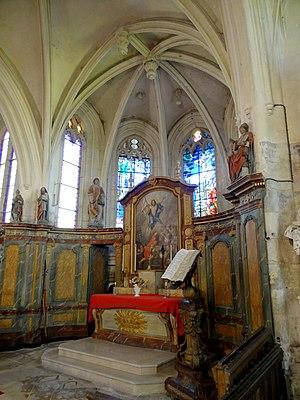
Intérieur de l'église - voir titre.
Léglise Saint-Lucien de Litz est une église catholique paroissiale située à Litz, dans le département de l'Oise, en France. La nef unique, qui n'a jamais été voûtée, s'inscrit dans la tradition romane, mais le portail, dissimulé sous un porche moderne, n'est pas antérieur à la fin du XIIᵉ siècle. Plus anciens sont les murs ouest et nord de la base du clocher, qui est lui-même une construction en charpente de l'époque moderne. Ses murs ont été intégrés dans le vaste chœur à double transept et abside à cinq pans, qui a été achevé en 1542, époque de reconstruction et restauration de nombreuses églises de la région. Il témoigne du passage successif du style gothique flamboyant vers la Renaissance. Il est néanmoins homogène, et semble avoir été édifié d'un seul jet. À l'intérieur, le profil particulièrement complexe des arcs-doubleaux longitudinaux, la façon dont les nervures des voûtes s'interpénètrent, et la réception de certaines moulures sur des culots sont des originalités caractéristiques du style flamboyant. Seuls les clés de voûte, trois culs-de-lampe des voûtes et une piscine liturgique sont de style Renaissance.